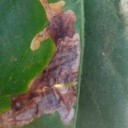
Label: Miner